Nicole M. Joseph

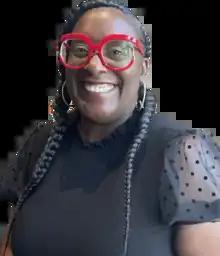
Nicole Joseph Sept 2023

Nicole Michelle Joseph is an American mathematician and scholar of mathematics education whose research particularly focuses on the experiences of African-American girls and women in mathematics, on the effects of white supremacist reactions to their work in mathematics, and on the "intersectional nature of educational inequity". She is an associate professor of mathematics education, in the Department of Teaching and Learning of the Vanderbilt Peabody College of Education and Human Development.